War Department Light Railways

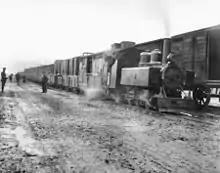
Western Front (Belgium), Ypres Area. Locomotive believed to be a Baldwin 4-6-0T

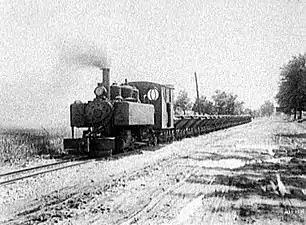
Baldwin Class 10-12-D in Michigan in 1921 after the end of the war

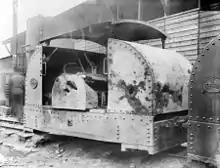
Western Front (Belgium), Ypres Area, Poperinghe. A 40 hp Simplex petrol locomotive that was damaged by shellfire and returned to the railway yard for repairs

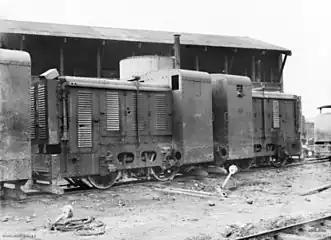
Western Front (Belgium), Ypres Area. A pair of petrol-electric locomotives

A few captured German feldbahn locomotives were also used but these usually had short lives because no spare parts were available for them.